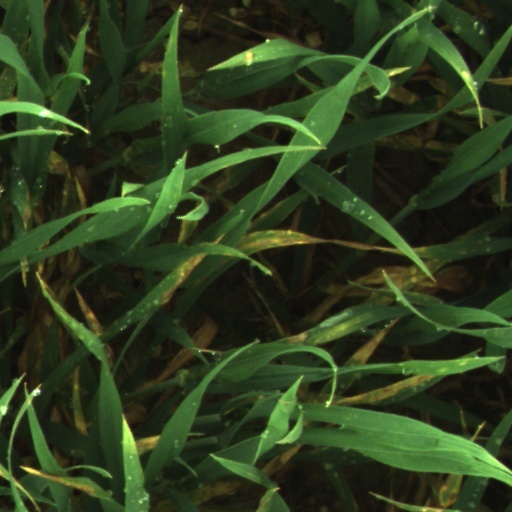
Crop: wheat